Aviation in Indonesia

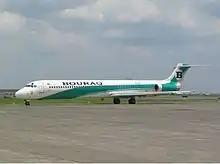
A Bouraq Indonesia Airlines McDonnell Douglas MD-82

The Republic of Indonesia declared its independence on 17 August 1945 and the war of independence ensued. After enduring five years of war and securing recognition of Indonesian Independence in late 1949, the aviation service reopened for business. The "KLM Interinsulair Bedrijf" was nationalized by the Indonesian government in December 1949 as Garuda Indonesia, the national airline of the republic, and began to operate air services in the Indonesian archipelago.